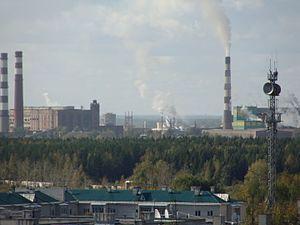
Koriajma est une ville de l'oblast d'Arkhangelsk, en Russie. Sa population s'élevait à 36 224 habitants en 2019.